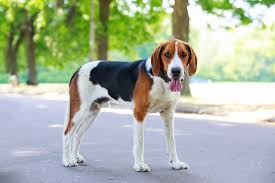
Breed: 223-n000074-English_foxhound